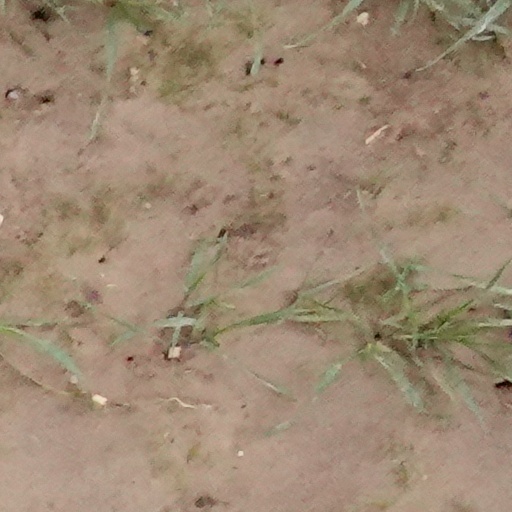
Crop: wheat